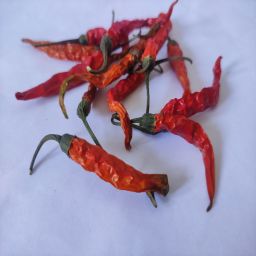
Crop: Chile Pepper
Quality: Dried